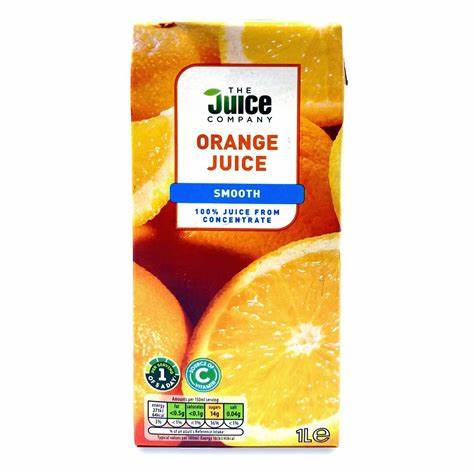
Waste category: cardboard